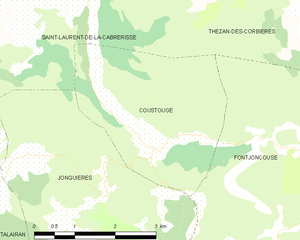
Carte des communes françaises: Coustouge